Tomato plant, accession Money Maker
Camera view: bottom (45 deg); turntable rotation: 90 degrees
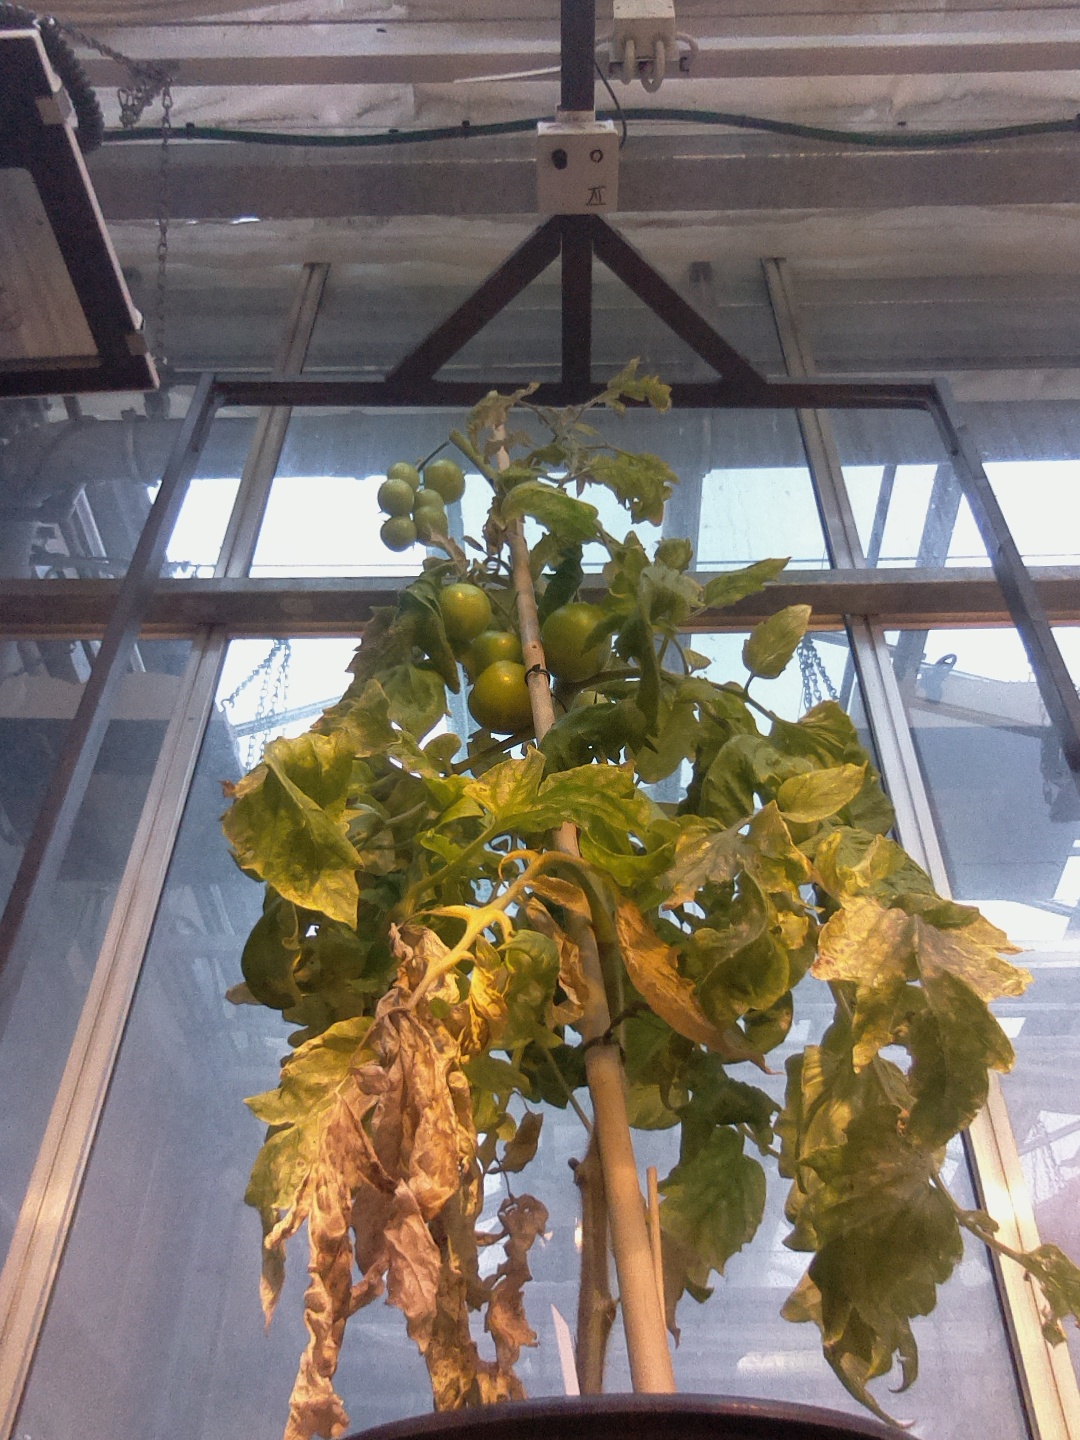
BBCH growth stage 79: 90% -100% of final fruit size